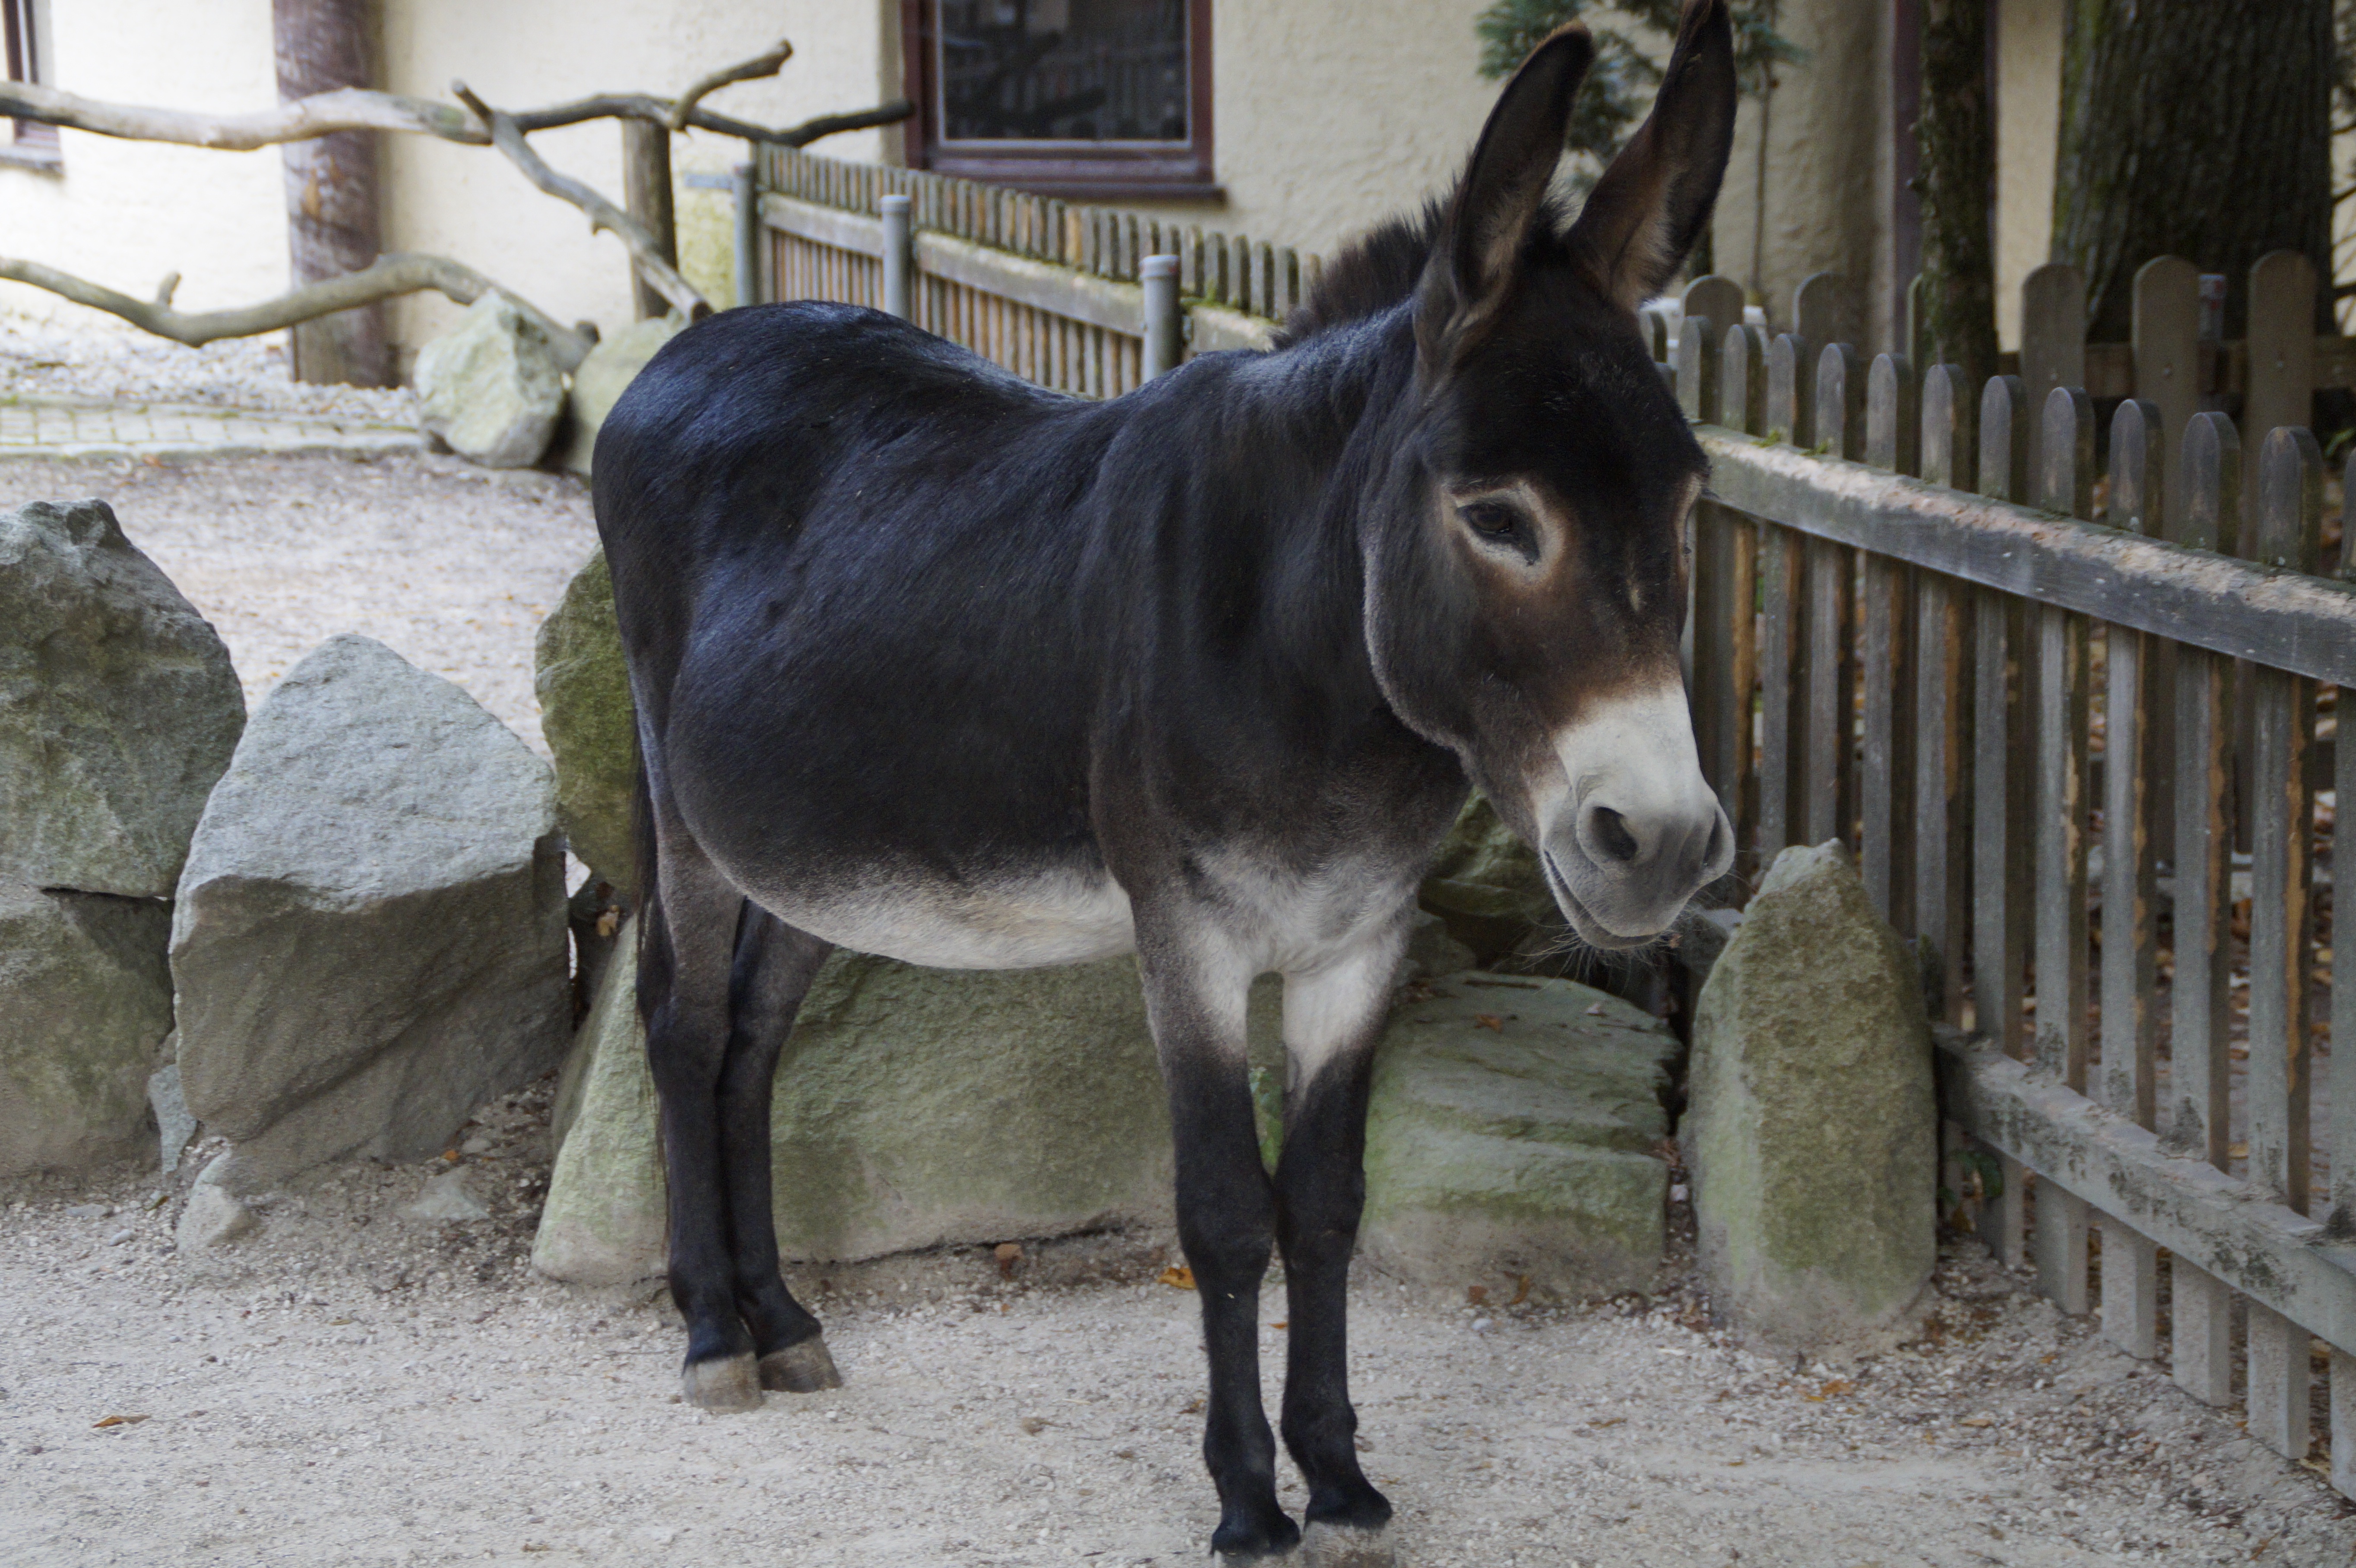
farm, animal, horse, mammal, stallion, mane, fauna, donkey, enclosure, vertebrate, mare, colt, ungulate, mule, pack animal, petting zoo, stubborn, horse like mammal, mustang horse